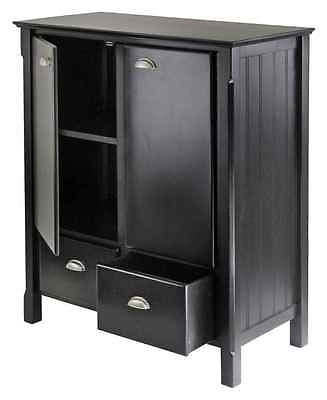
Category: cabinet